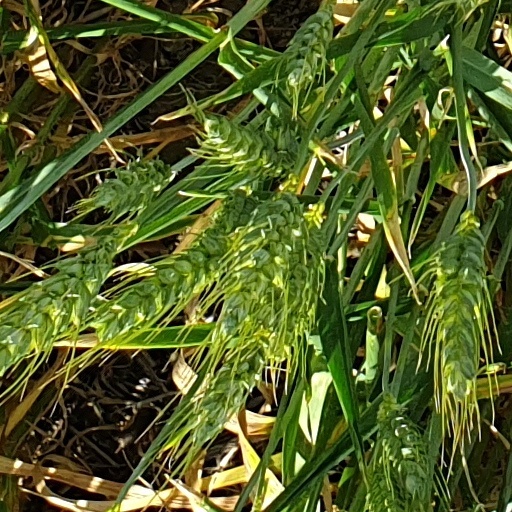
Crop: wheat